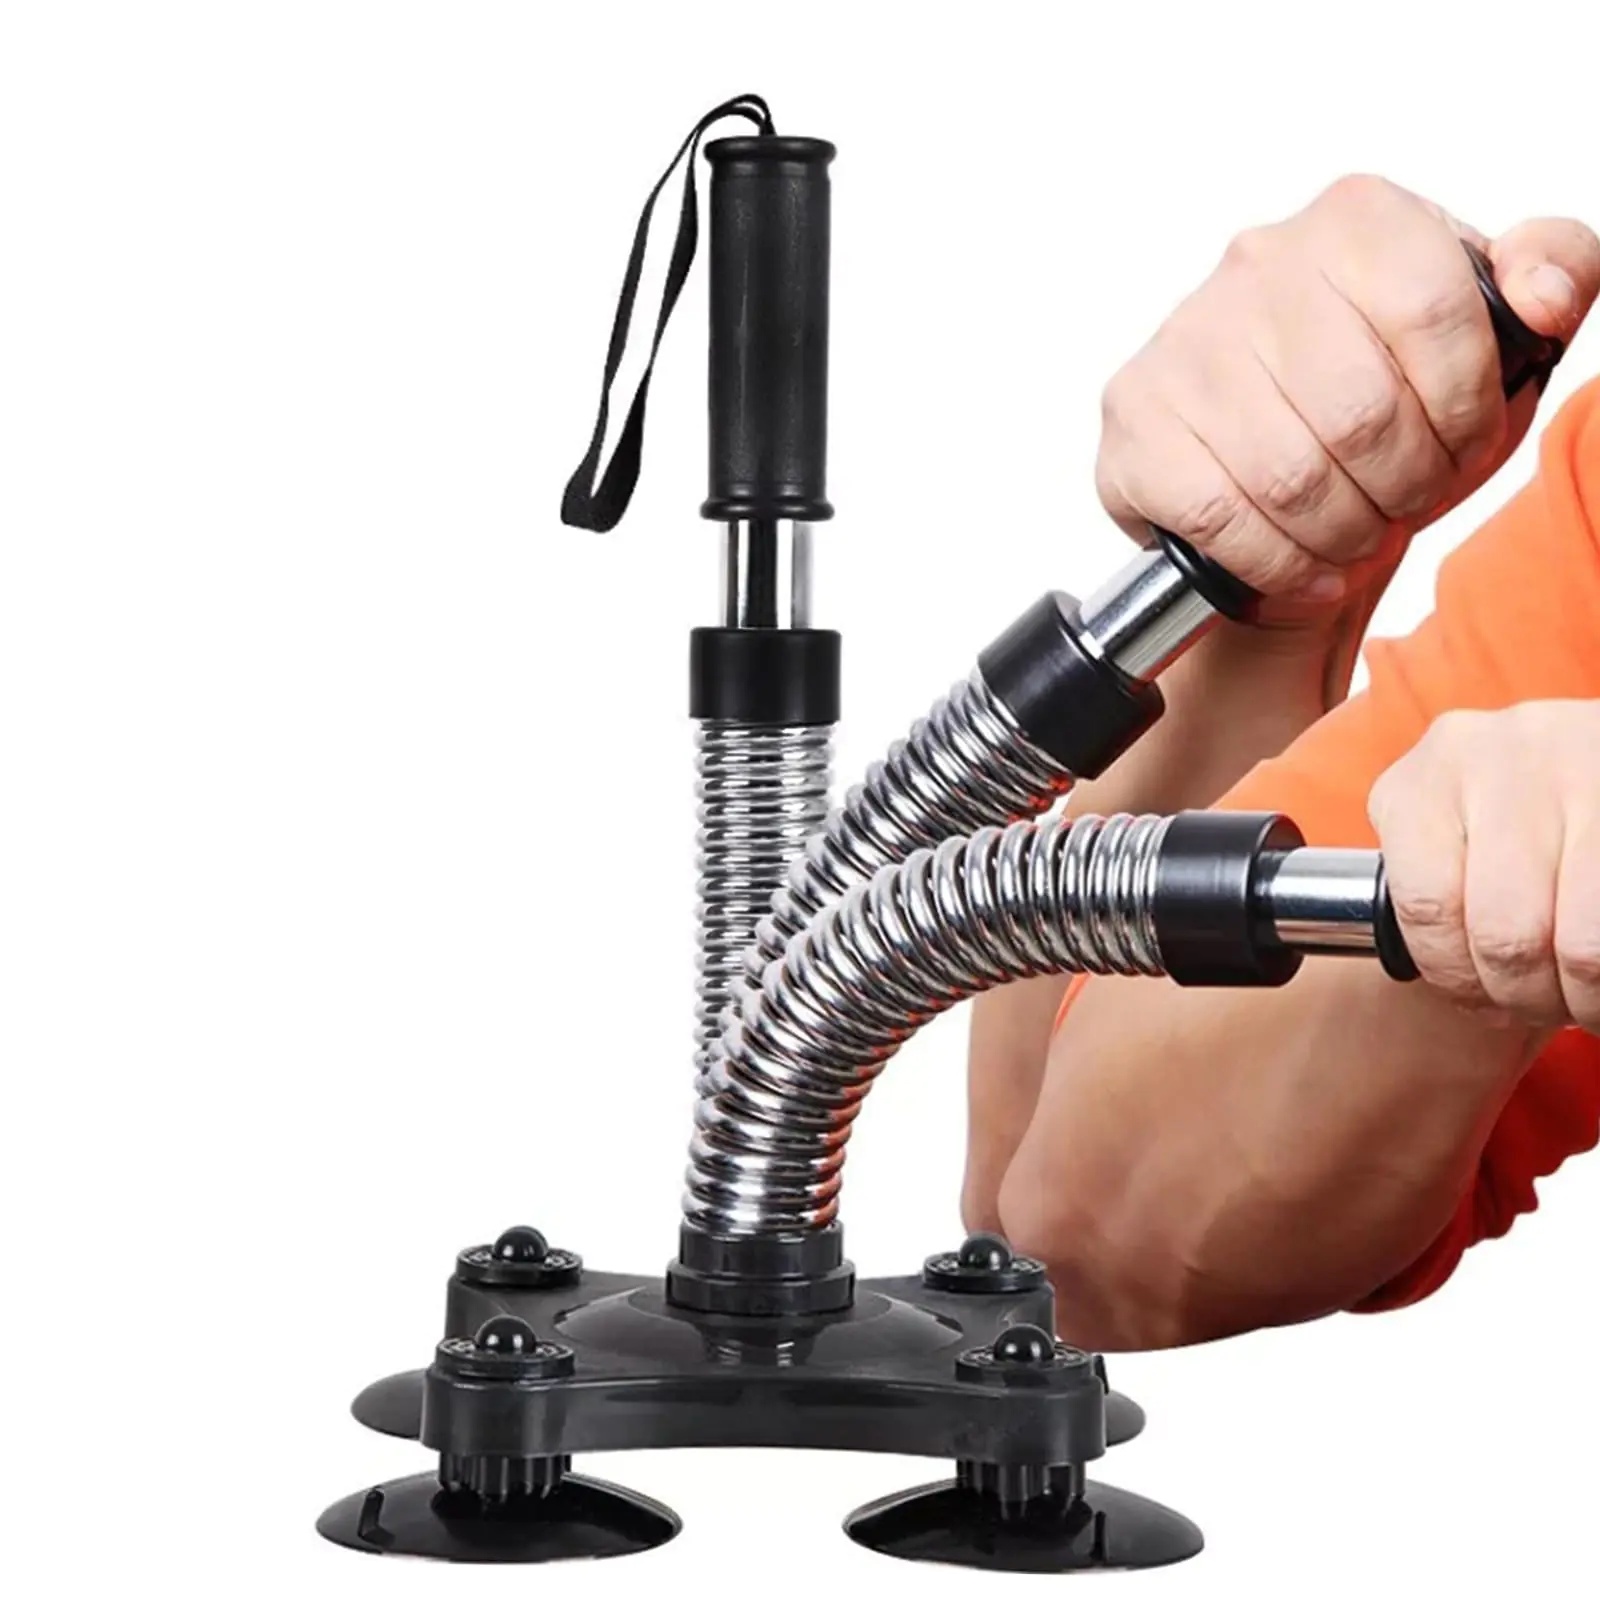
YoeDirect Arm Wrestling Forearm Trainer
SecureGrip Suction Handle Upgrade your stability and grip with the SecureGrip Suction Handle , a durable and easy-to-install solution for enhanced support and security. Featuring a strong suction cup base , this handle provides firm, reliable grip on smooth surfaces, making it perfect for home, gym, or workspace use. The package includes: ✔ 1 x Grip – Ergonomic design for comfort and control ✔ 1 x Suction Cup Base – Ensures strong, slip-resistant hold ✔ 1 x Nut & 1 x Gasket – For secure assembly ✔ 1 x Wrench – Easy installation and adjustment Designed for versatility and durability , the SecureGrip Suction Handle is your go-to tool for added stability wherever you need it!
Brand: Dimension Dream Seekers
Category: Sporting Goods > Athletics > Wrestling > Wrestling Training Aids > Wrestling Grip Trainers